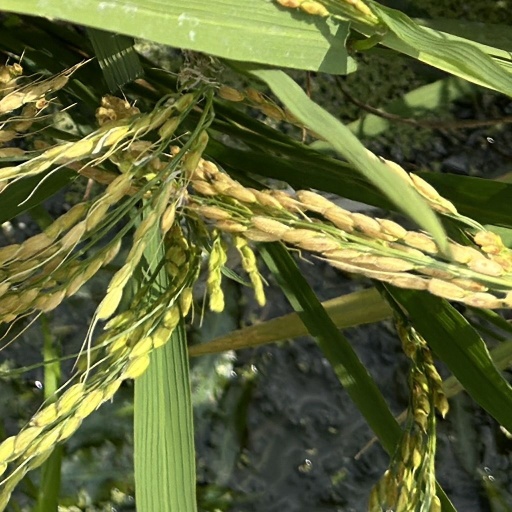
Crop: rice